Devil Pray

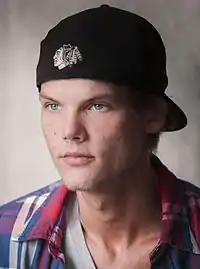
Avicii co-wrote and co-produced the song.

Madonna and Avicii first met in 2012 when the singer appeared on the Ultra Music Festival to premiere a remix of her single "Girl Gone Wild", produced by the DJ. Later, while developing her then-upcoming album, Madonna's manager Guy Oseary suggested the singer to work with Avicii's songwriting team; the singer accepted since she was a fan of Avicii's work. On March 7, 2014, the singer posted a picture of herself on her Instagram account with the caption, "Doing some house work before heading to the studio with Avicii." A week later, she posted photos with Avicii and his team of songwriters, claiming that they did "so many great songs". In an interview with David Blaine for "Interview", Madonna said of the song: